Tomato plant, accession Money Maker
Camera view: vertical (180 deg); turntable rotation: 180 degrees
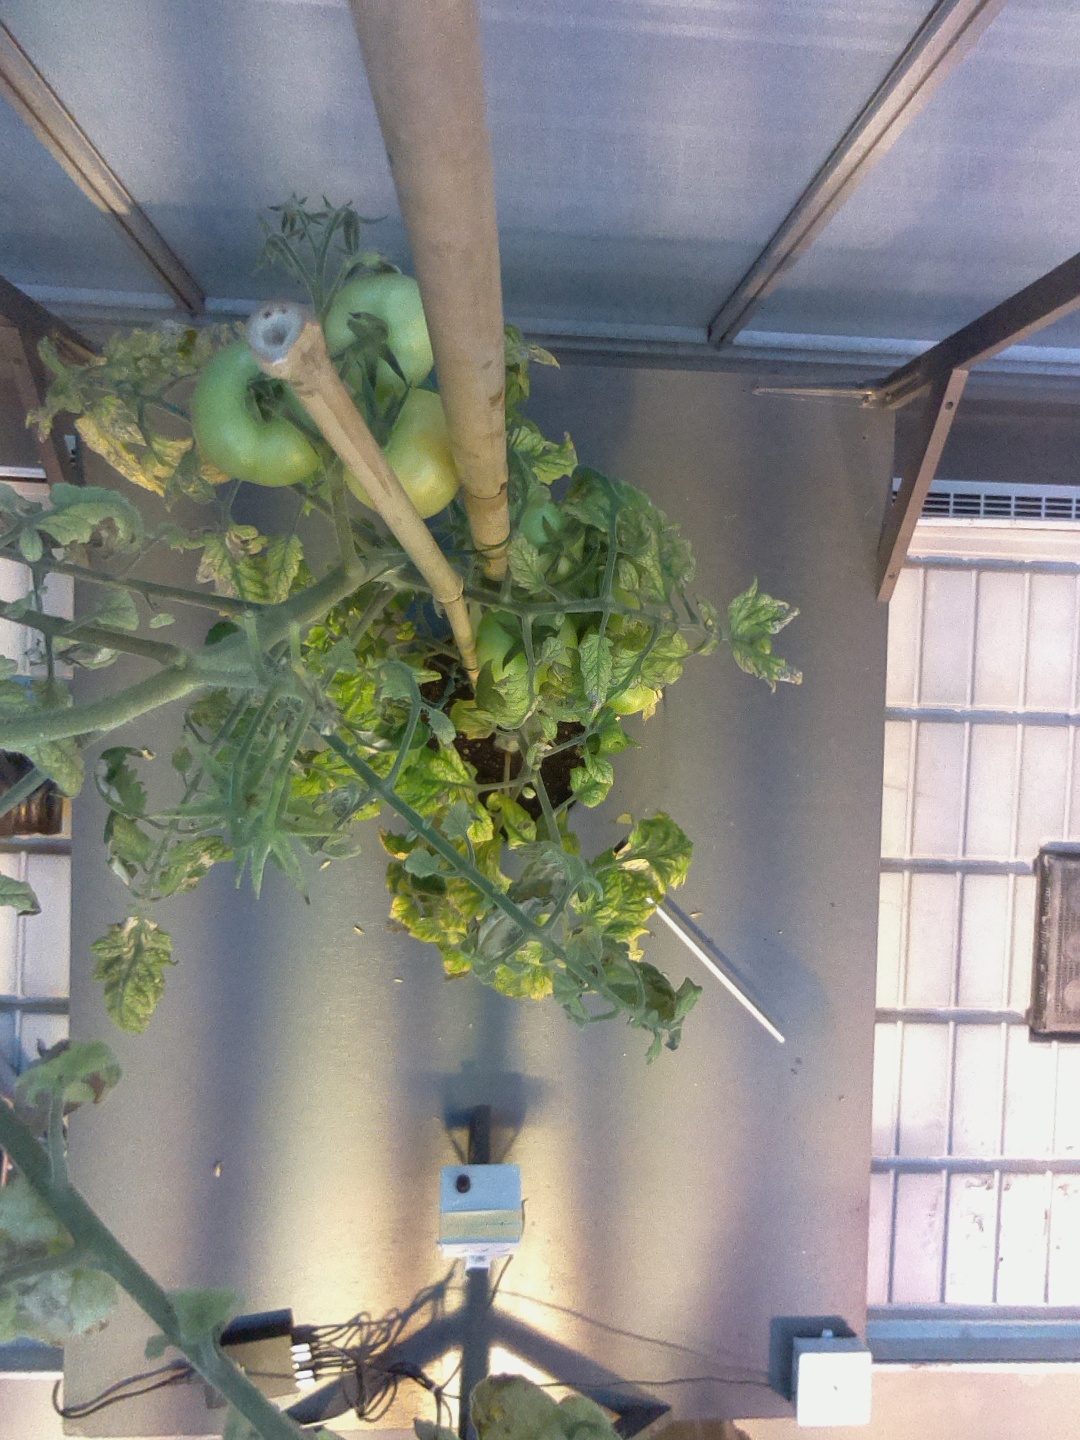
BBCH growth stage 79: 90% -100% of final fruit size